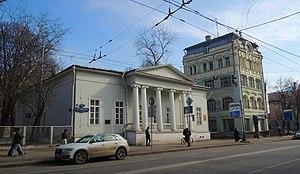
La rue Ostojenka est une rue du centre historique de Moscou.